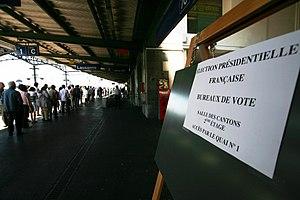
Des électeurs expatriés font la queue à Lausanne pour les élections présidentielles de 2007 Le panneau signale: «